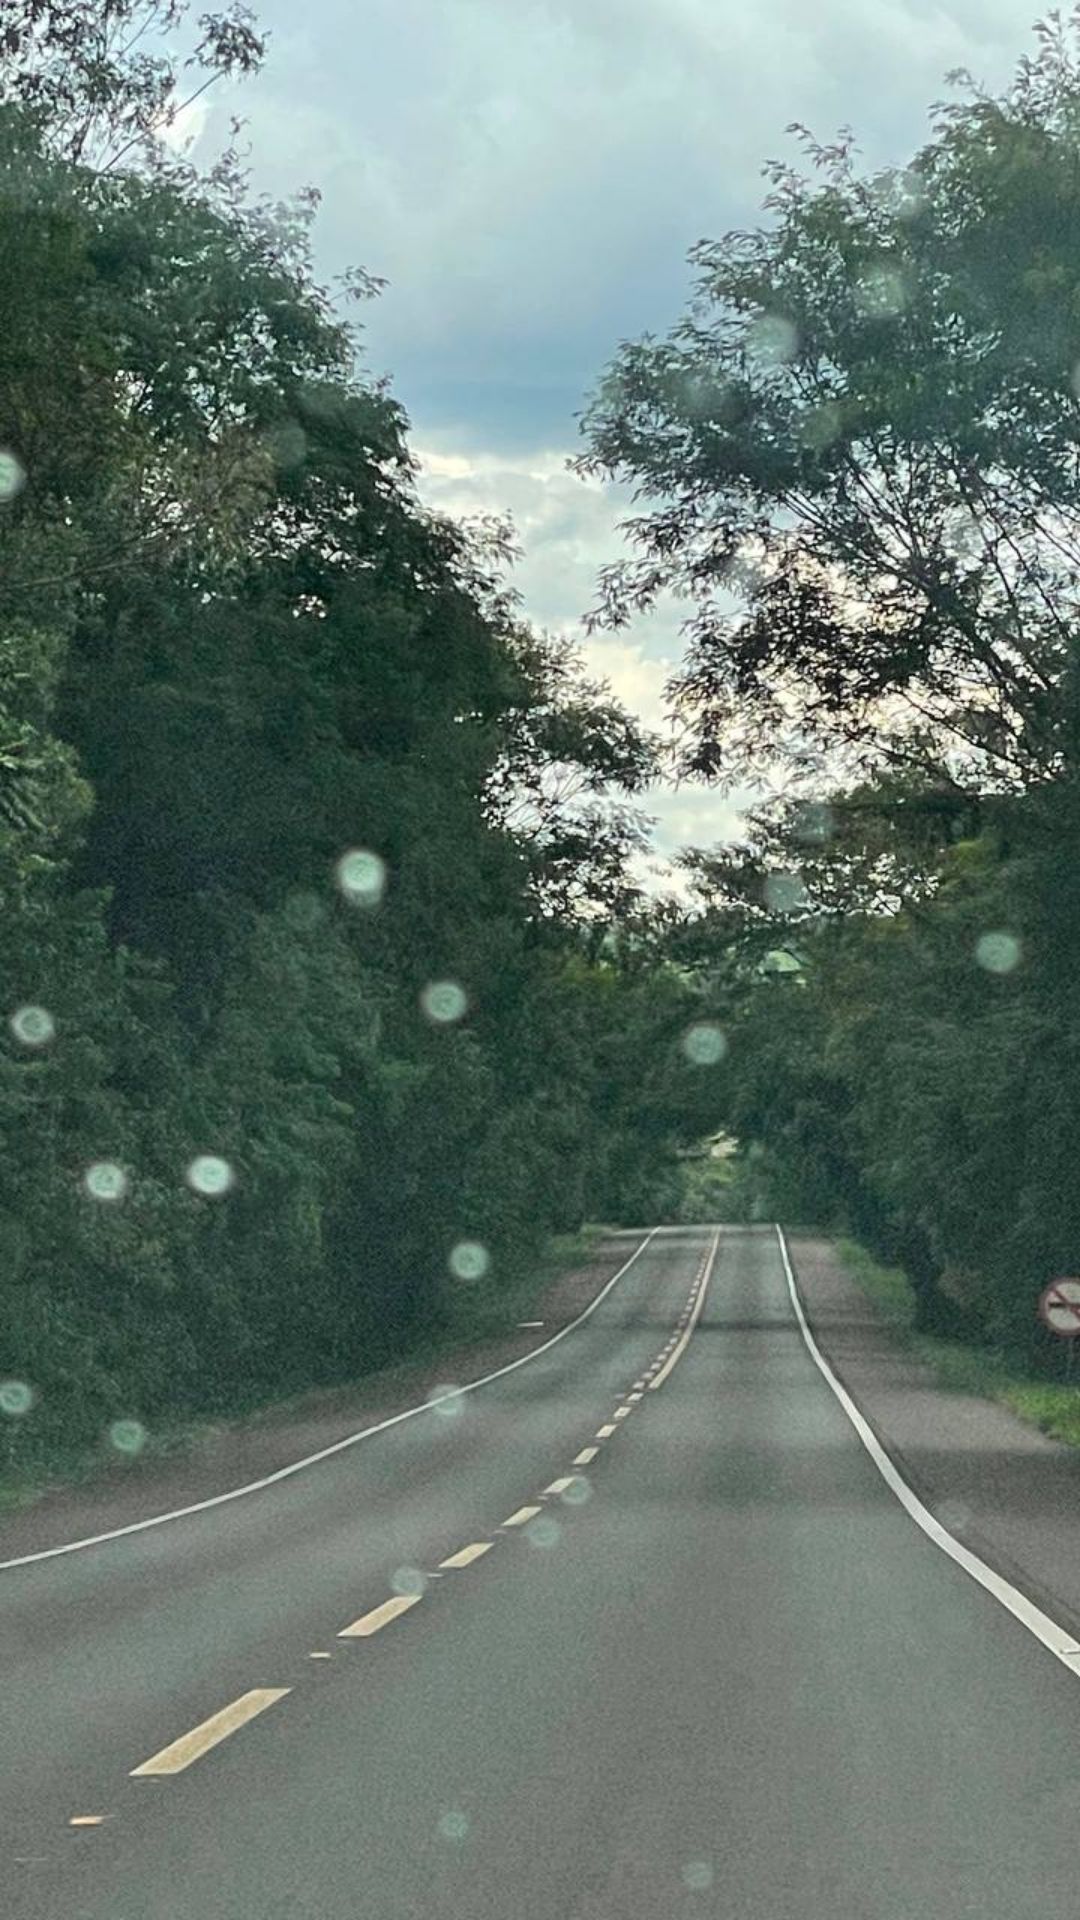
rain, road, street, path, journey, tree, plant, cloud, sky, natural landscape, road surface, asphalt, branch, thoroughfare, grass, tar, woody plant, landscape, rural area, Tints and shades, horizon, forest, shade, windshield, automotive window part, lane, freeway, symmetry, windscreen wiper, glass, highway, nonbuilding structure, darkness, auto part, driving, monochrome, shoulder, road trip, city, night, metal, woodland, signage, sign